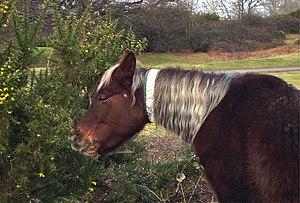
Le New Forest est l'une des races reconnues de poneys dites mountains and moorlands, originaires des îles Britanniques. La race est indigène du sud-ouest du Hampshire, dans la région du New Forest dont elle tire son nom. Des chevaux y vivent depuis la dernière période glaciaire, des restes équins vieux de 500 000 ans ayant été retrouvés à moins de 80 km du berceau originel des New Forest modernes. Les études ADN l'ont révélé très proche des poneys celtes du type Asturcón et Pottok. Signalé dès le XIᵉ siècle, le New Forest fait l'objet de nombreux croisements au cours des siècles suivants, principalement avec des Welshs, des Highlands et des Pur-sangs. Désormais, seuls les poneys dont les deux parents sont enregistrés comme pure race peuvent faire partie de la race.